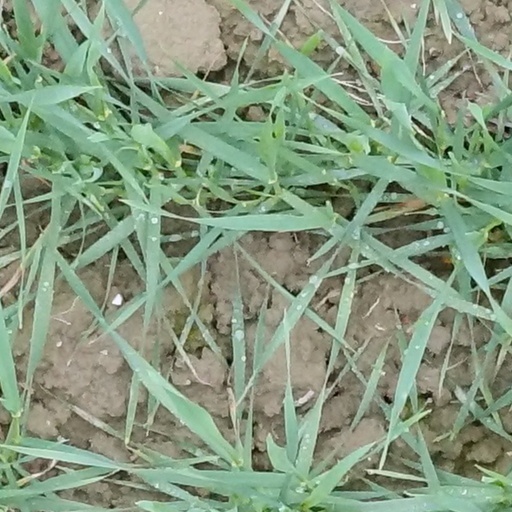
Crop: wheat